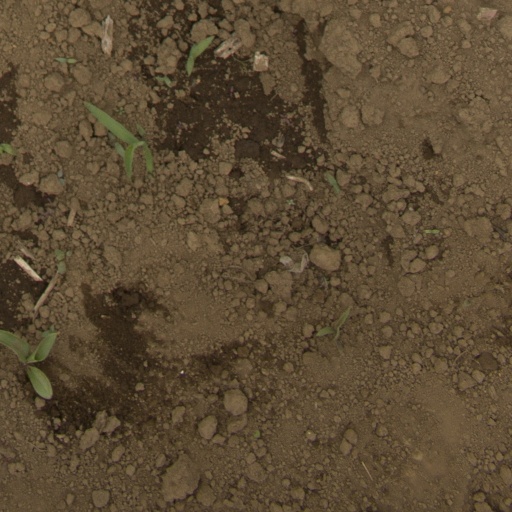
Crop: Jerusalem artichoke